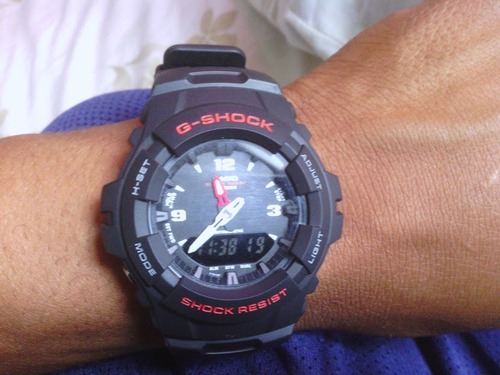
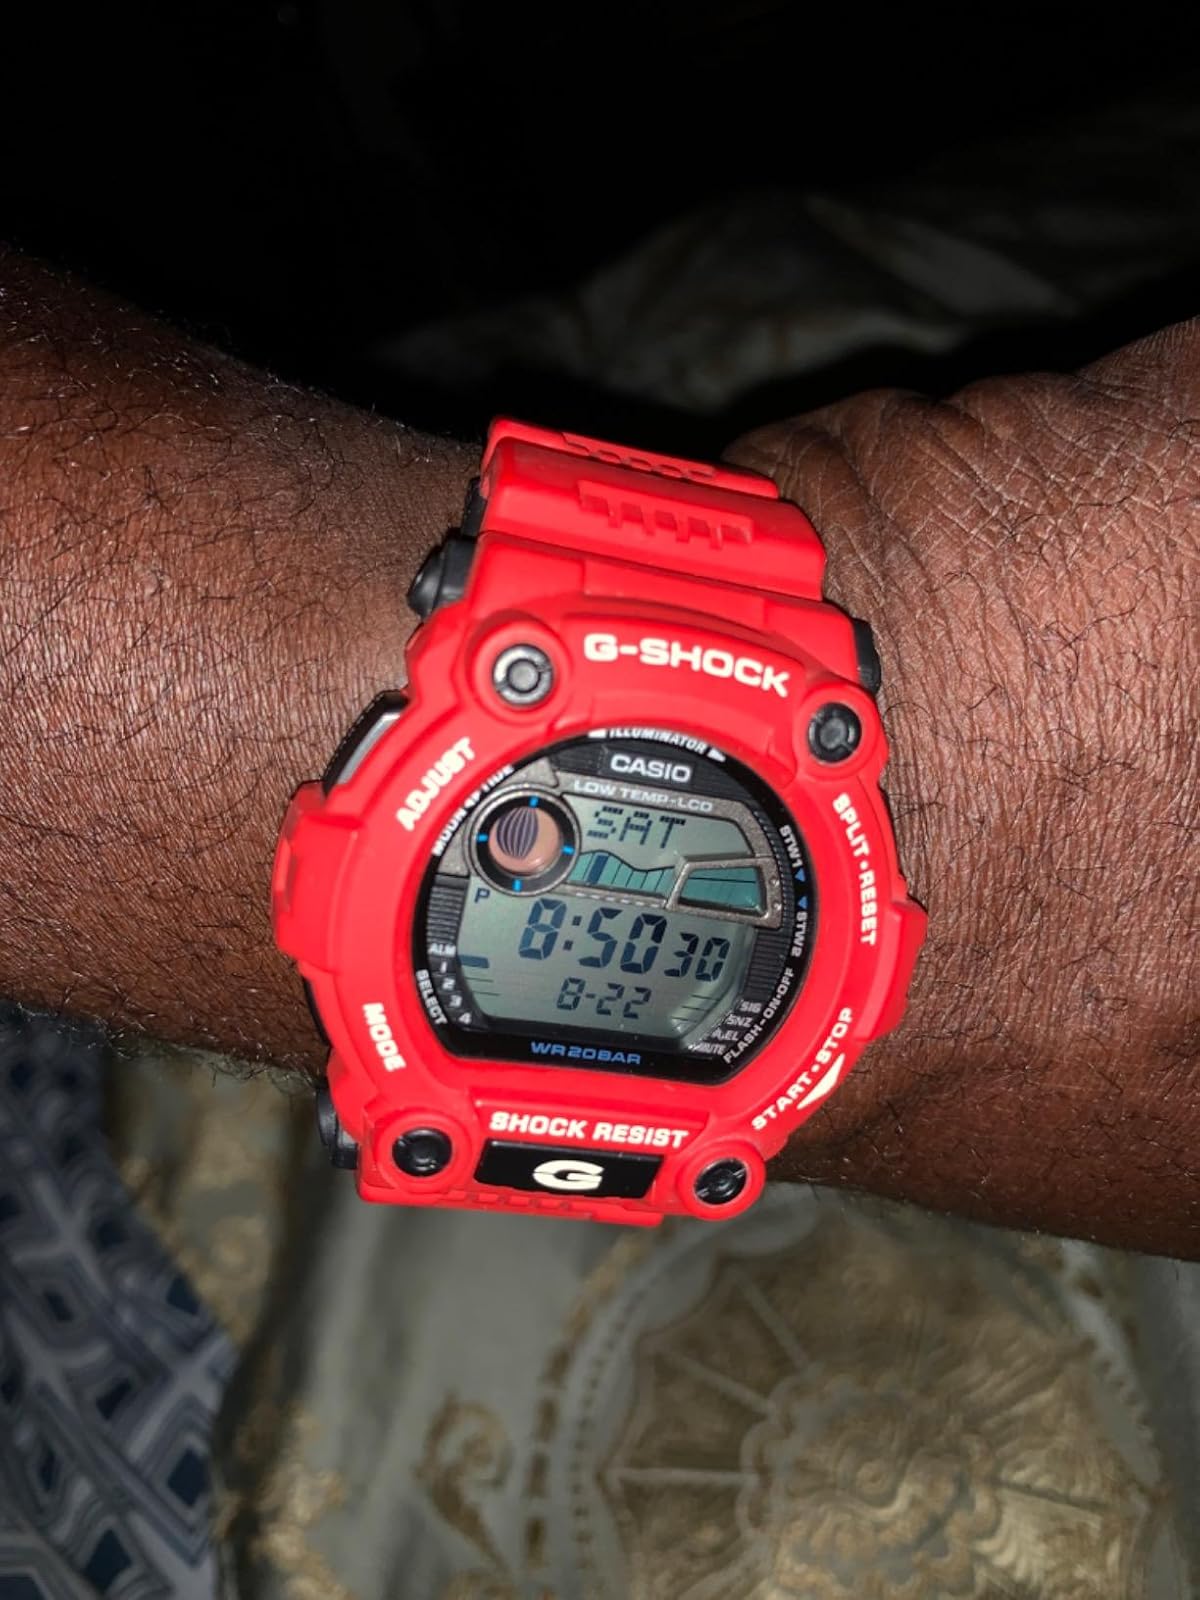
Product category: accessories_watch
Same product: no